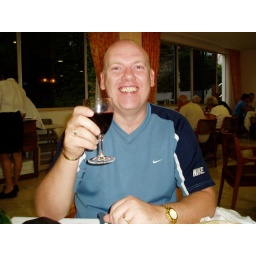
A glass of red in France